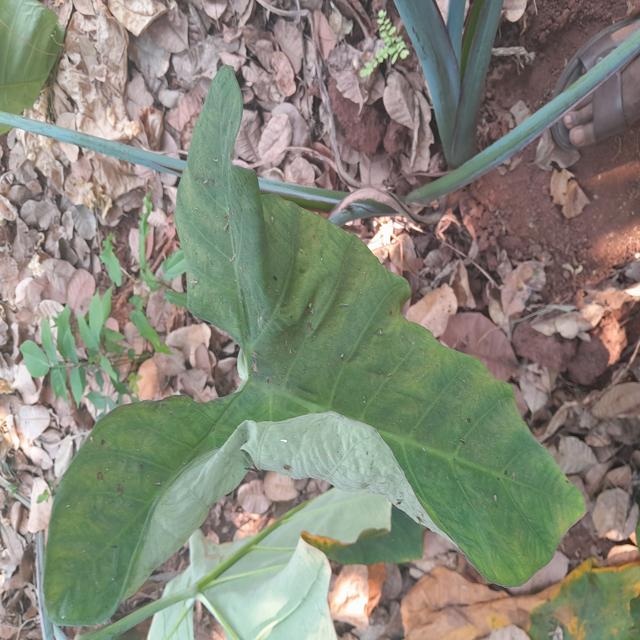
Label: Healthy